Marguerite Moreau

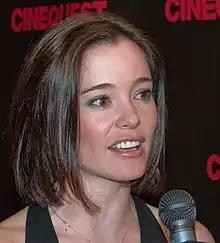
Moreau in 2009

Marguerite Moreau (born April 25, 1977) is an American actress. She is known for her role as Jesse Reeves in the fantasy horror film "Queen of the Damned", Katie in the comedy "Wet Hot American Summer", and her role as Connie in "The Mighty Ducks" series of films. She has also made appearances on the television series "Smallville", "Lost", "Cupid" and "The O.C."